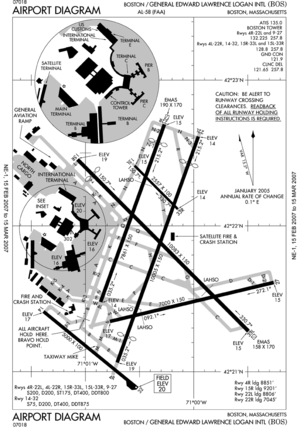
L’aéroport international Logan de Boston, est un aéroport américain desservant la ville de Boston dans l'État du Massachusetts. En 2011, il était le 19ᵉ aéroport des États-Unis et 48ᵉ mondial, ayant transporté 28 866 313 passagers pour 55 compagnies aériennes.